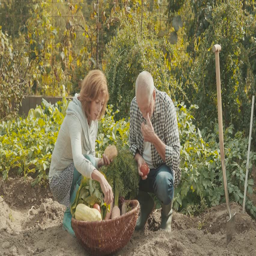
senior couple gardening in the backyard garden .